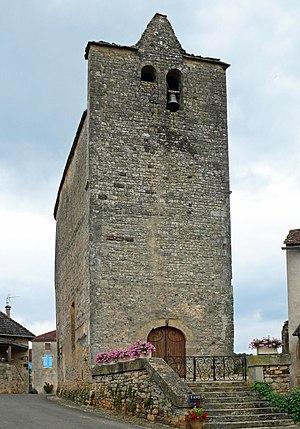
Saint-Caprais - Église Saint-Caprais - Façade This building is indexed in the Base Mérimée, a database of architectural heritage maintained by the French Ministry of Culture,
Saint-Caprais est une commune française située dans le département du Lot, en région Occitanie.
Cet article recense une partie des monuments historiques du Lot, en France.
L'église Saint-Caprais est une église catholique située à Saint-Caprais, en France.